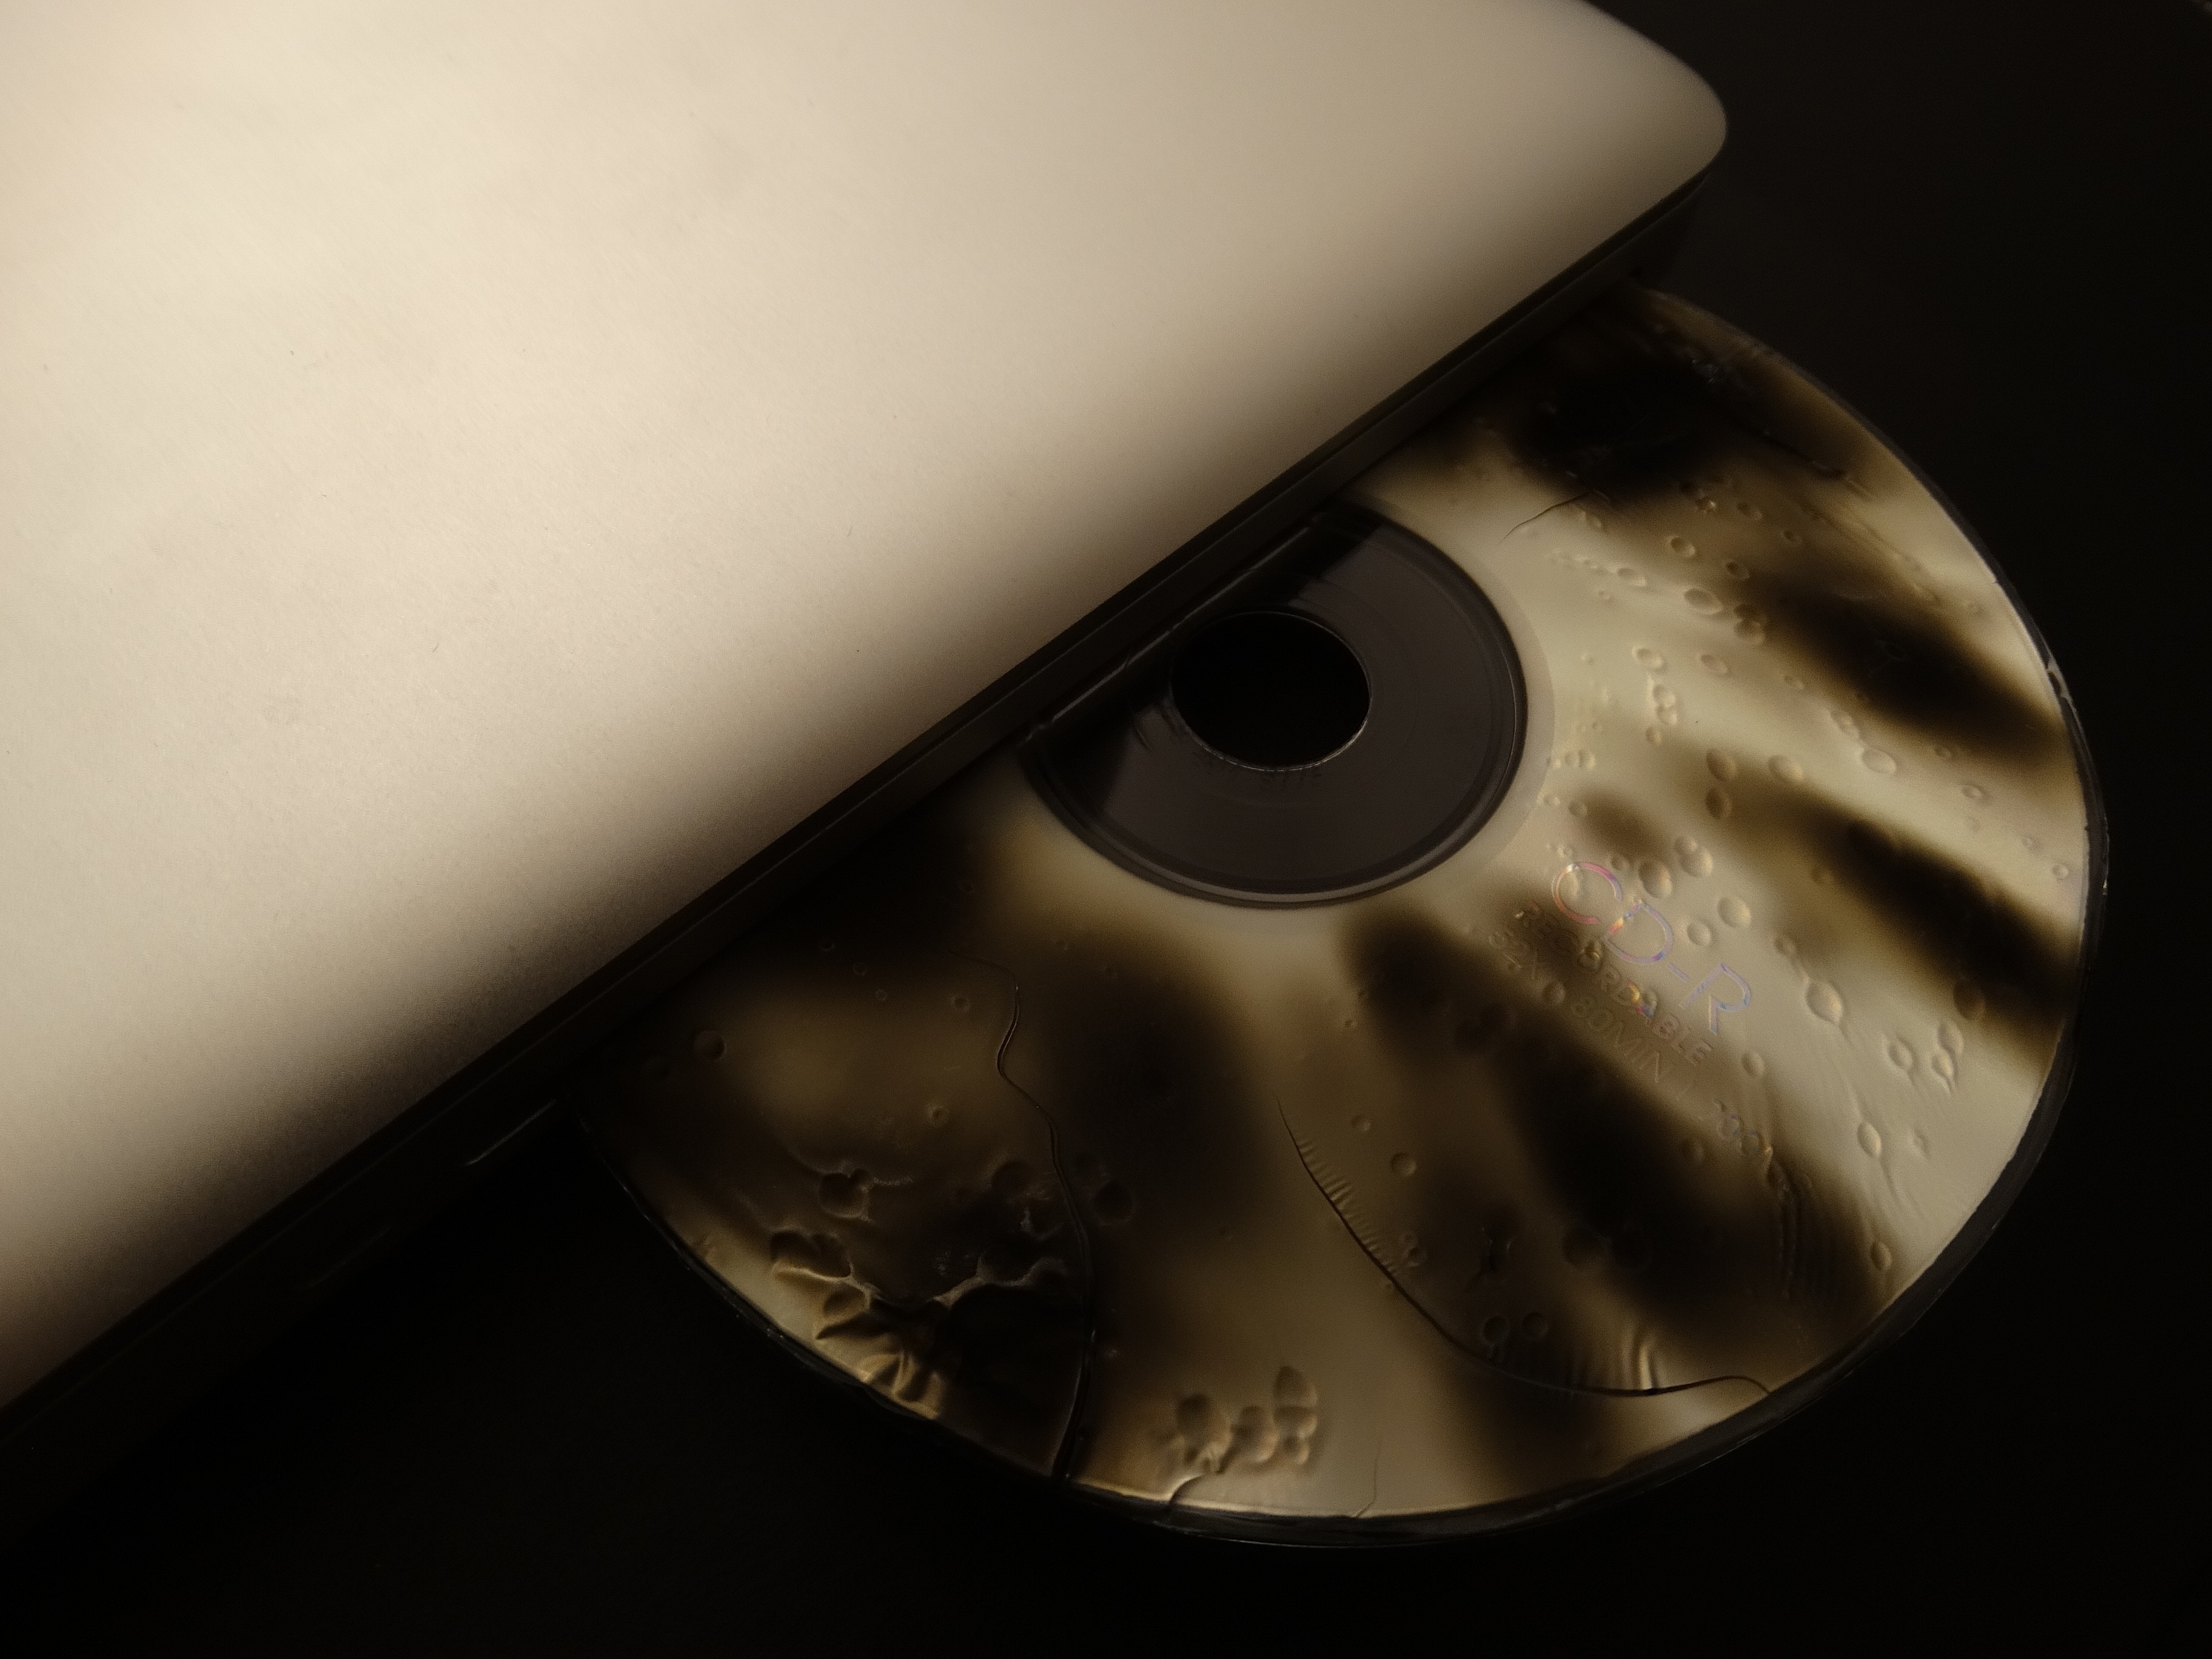
laptop, computer, light, white, photography, brown, darkness, black, monochrome, lighting, burn, close up, human body, eye, head, cd, image, dvd, organ, chaos, damaged, damage, shape, program, macro photography, infestation, camouflage paint